John Frost House

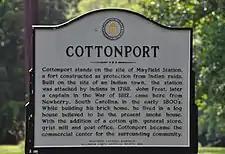
Williamson County Historical Society Sign located near John Frost house (Cottonport) with information about the site.

It is a two-story central passage plan house upon a limestone foundation, with a two-story portico with square posts and balustrade that was added in c.1980. It is built of five course common bond brick. A second contributing building on the property is a c.1830 single pen log outbuilding with half-dovetail notching.